Sky position (RA, Dec in degrees): 227.175, 6.139
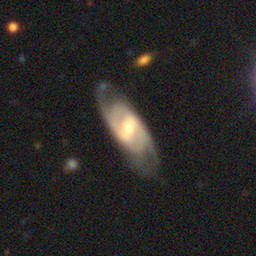
Galaxy morphology: Barred Spiral Galaxies